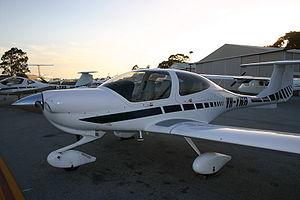
L’aviation militaire bolivarienne, est l'une des quatre composantes des Forces armées vénézuéliennes, dont l'objectif est d'assurer l'espace aérien du Venezuela, de contribuer au maintien de l'ordre interne, de participer activement au développement du pays et de garantir l'intégrité territoriale et la souveraineté de la nation.